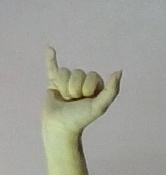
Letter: ya